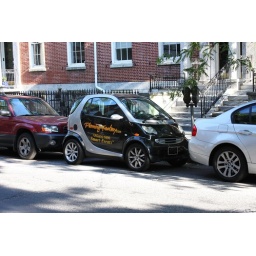
Even the tiniest car on the road still gets boxed in when parallel parked in Philly.